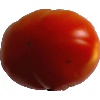
Label: Tomato 1